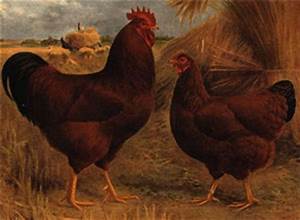
Label: gallina